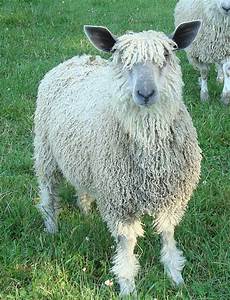
Label: sheep